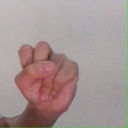
अक्षर: स